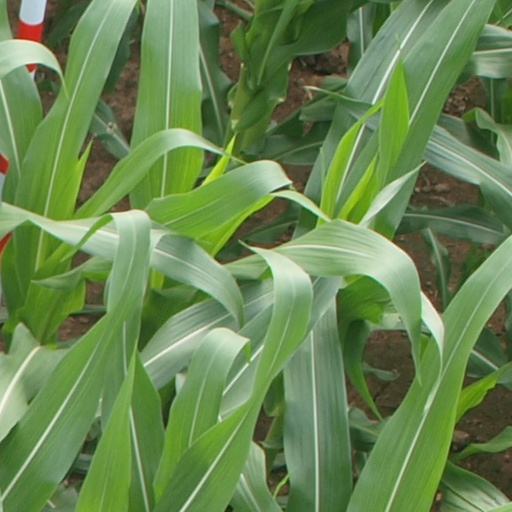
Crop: maize; corn